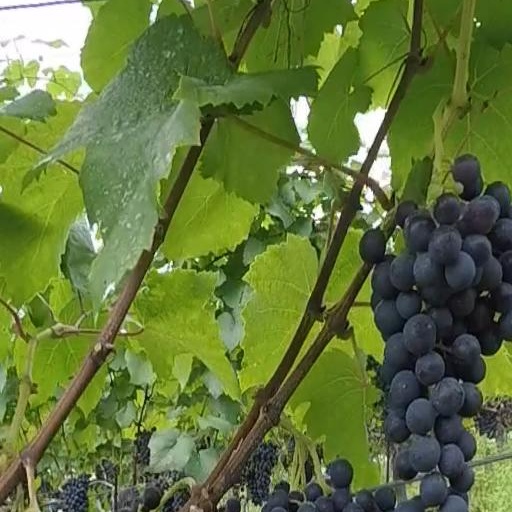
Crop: grape